El Tiempo Latino

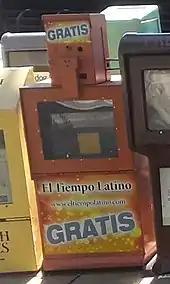
An "El Tiempo Latino" dispenser at Huntington metro station

El Tiempo Latino is a Spanish-language free-circulation weekly newspaper published in Washington, D.C. The paper was founded in 1991 and acquired by The Washington Post Company in 2004. After Nash Holdings, the Jeff Bezos-controlled company, acquired the "Post" in 2013, el Tiempo Latino was sold to Javier Marin, a Venezuelan-American businessman, in 2016.